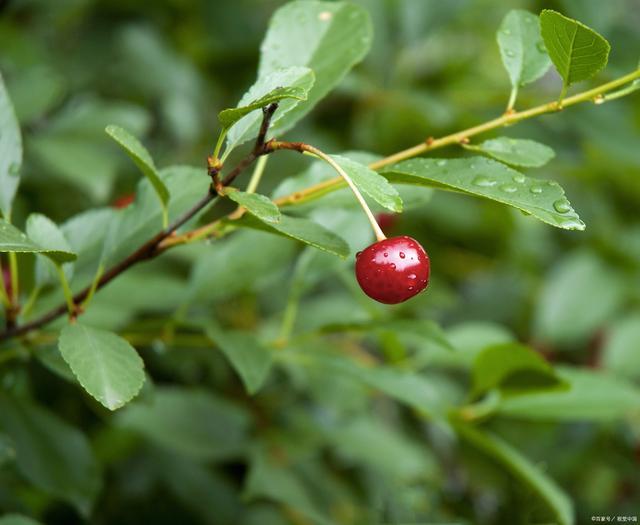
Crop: cherry
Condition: healthy